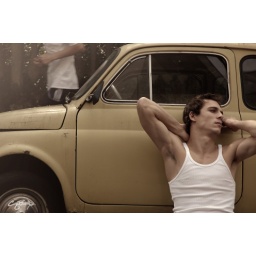
dusty car in a quiet street